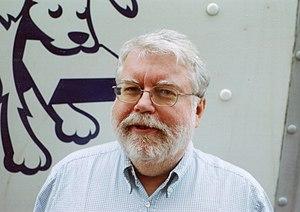
Leo Anthony Harrington, né le 17 mai 1946, est un professeur de mathématiques américain qui travaille à l'université de Californie à Berkeley, et dont les travaux portent sur la théorie de la calculabilité, la théorie des modèles et la théorie des ensembles.